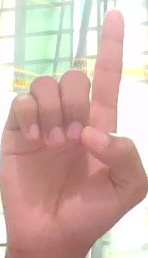
ASL sign: D